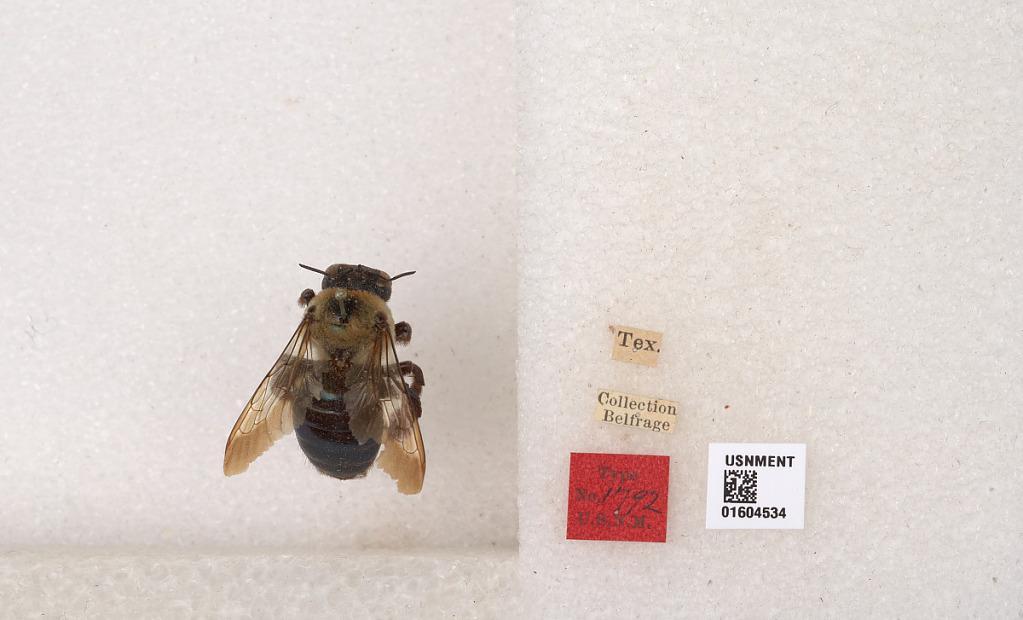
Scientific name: Xylocopa (Xylocopoides) virginica texana Cresson